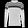
Label: Pullover